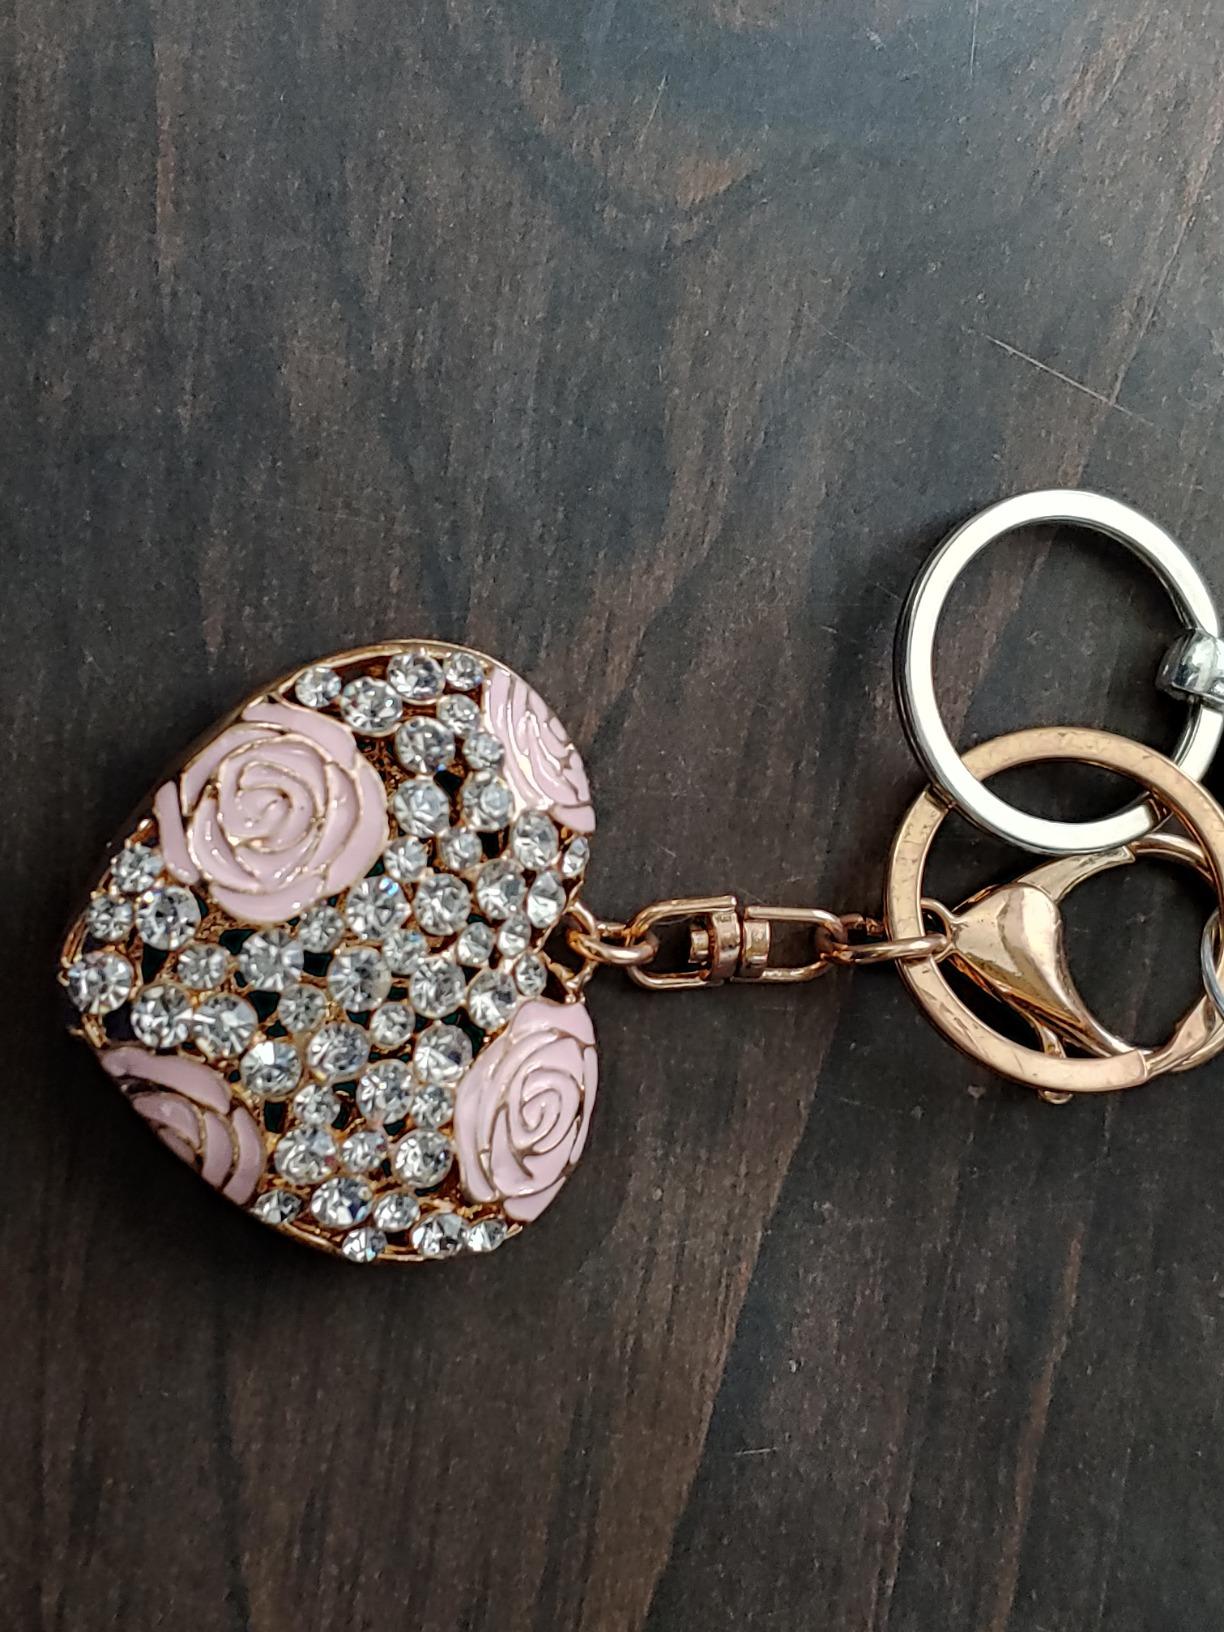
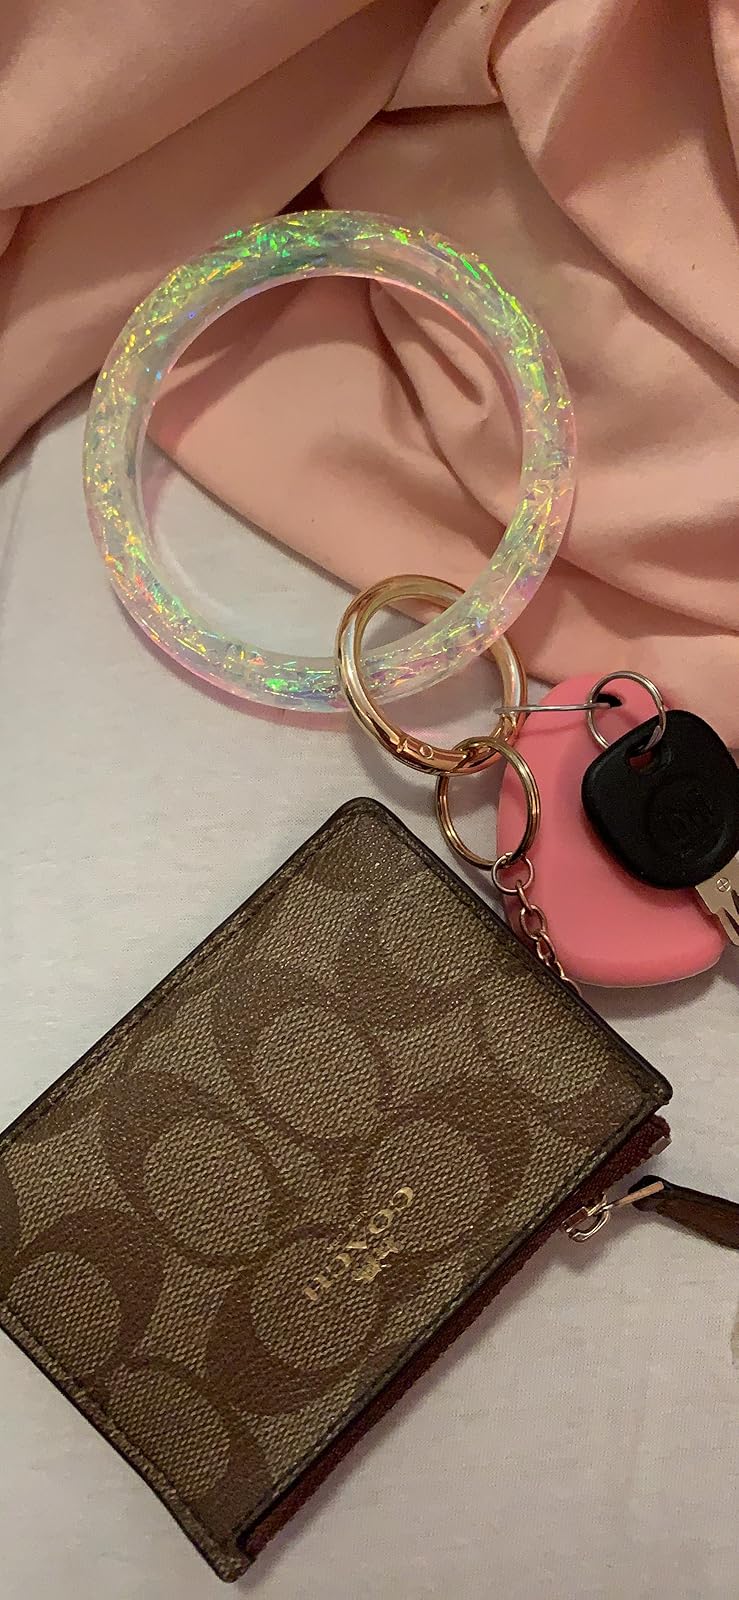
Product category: accessories_keychain
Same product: no